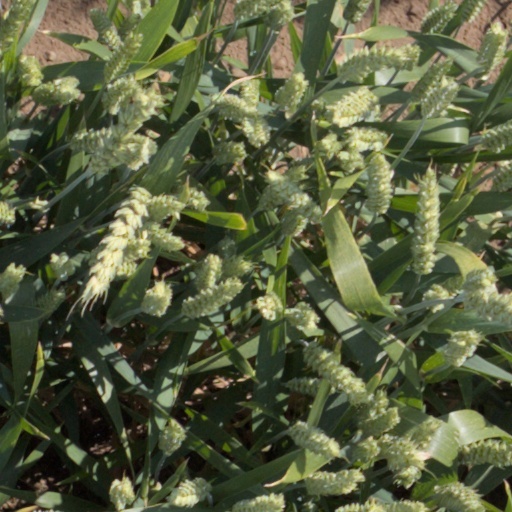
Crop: wheat